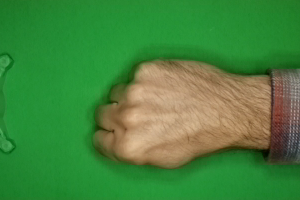
Label: rock